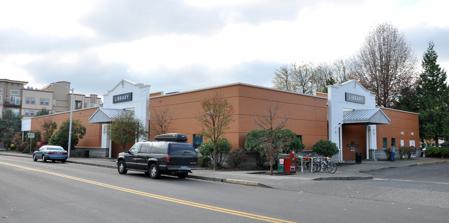
Building: Gresham Library
Country: United States of America
Year built: 1989
Library in Oregon Gresham Library East and north exterior in 2012 General information Location Gresham, Oregon Country United States Coordinates 45°30′00″N 122°25′59″W / 45.50000°N 122.43306°W / 45.50000; -122.43306 Opened January 9, 1990 Owner Multnomah County Library Technical details Floor area 20,000 square feet (1,900 m 2 ) Design and construction Architecture firm SERA Architects Main contractor Todd Construction Renovating team Architect(s) Thomas Hacker and Associates Renovating firm Andersen Construction Company Website Gresham Library The Gresham Library , also known as the Gresham Regional Library , is a branch of the Multnomah County Library in Gresham in the U.S. state of Oregon . The branch offers the Multnomah County Library catalog of two million books, periodicals and other materials. History The building occupied by the library was constructed in 1989 and opened in January 1990. It replaced a 1913 Tudor style building at 410 N. Main Street, which had been a Carnegie library . The new building was paid for by a $2.1 million fund-raising campaign designed in part by then-Governor Neil Goldschmidt , including $1.7 million serial levy approved by Multnomah County voters in 1987 and a projected $200,000 from the sale of the original building. Following the levy, three attempts to buy suitable property that could be developed within the $1.7 million approved had failed by mid-1988, leading to the consideration of several more expensive options. The new building is 13 times the size of the original library, and was designed as a "superbranch" to "usher in a new era in library services in both Gresham and the entire county system." Upgrades included a computer lab/media center, a community room, a teen study area, a children's room, a conference room, skylights, and a tower to help it blend in with the surrounding shopping center. With space for 75,000 volumes, the 20,000-square-foot (1,900 m 2 ) library building was designed as the Multnomah County system's second-largest, behind Portland's Central Library . The original library building was purchased by the Gresham Historical Society, which turned it into a museum as well as housing its main headquarters there. References